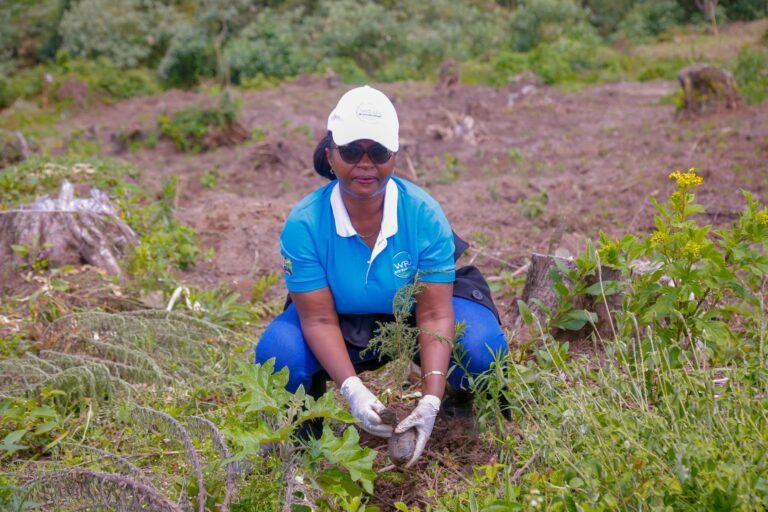
Mwanamke amechuchumaa anapanda mmea kwenye shamba, eneo lililo na miti, nyasi, visiki na baadhi ya nyasi zimefyekwa, ipo sehemu iliyolimwa bila kupandwa mazao, ipo misitu ya asili na misitu isiyokuwa ya asili ambayo inatengenezwa na binadamu.